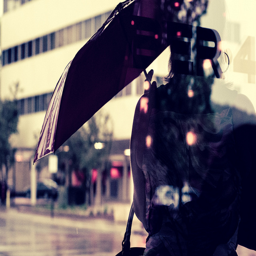
Front fork of a motorcycle with the fender bent over.
Woman huddling under an umbrella waiting out the downpour.
A pedestrian with an umbrella looks through a window from outside.
a person standing outside underneath an umbrella by a building
A person standing in front of a window holding a red umbrella.